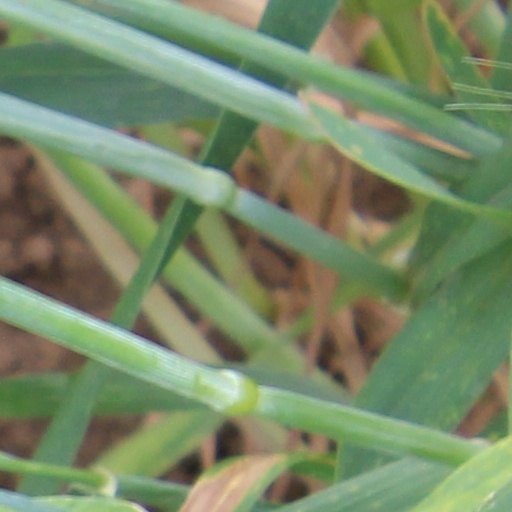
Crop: wheat